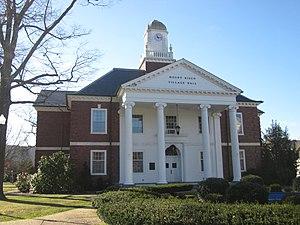
Mount Kisco est une petite ville du comté de Westchester dans l'État de New York aux États-Unis.